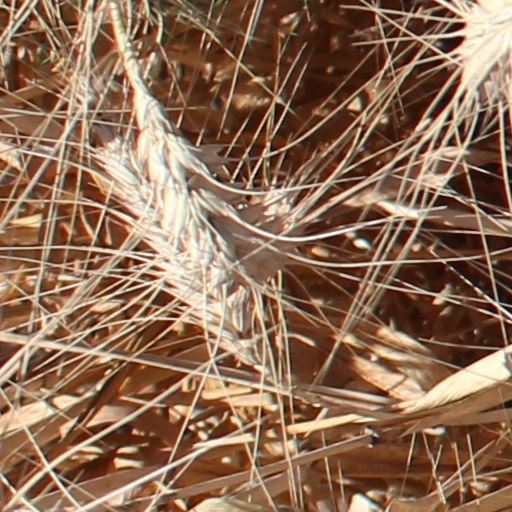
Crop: wheat